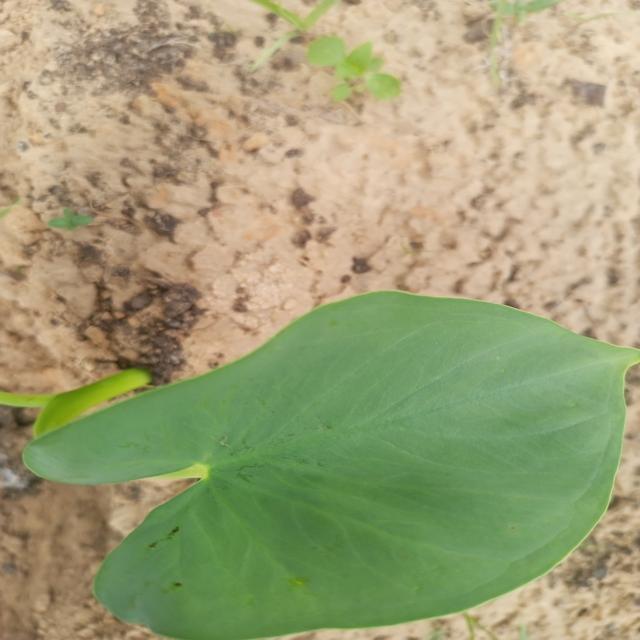
Label: Early_Blight